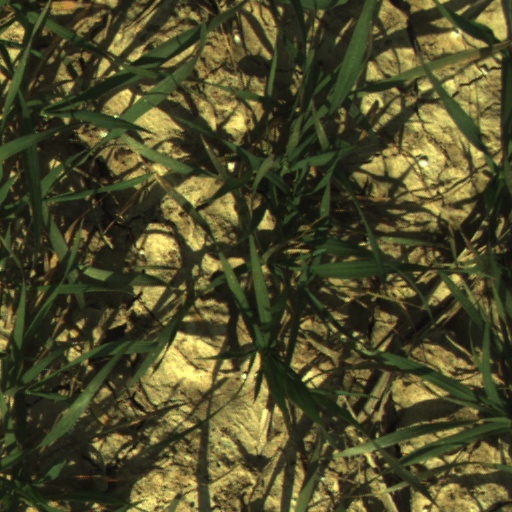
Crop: wheat